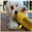
Label: dog